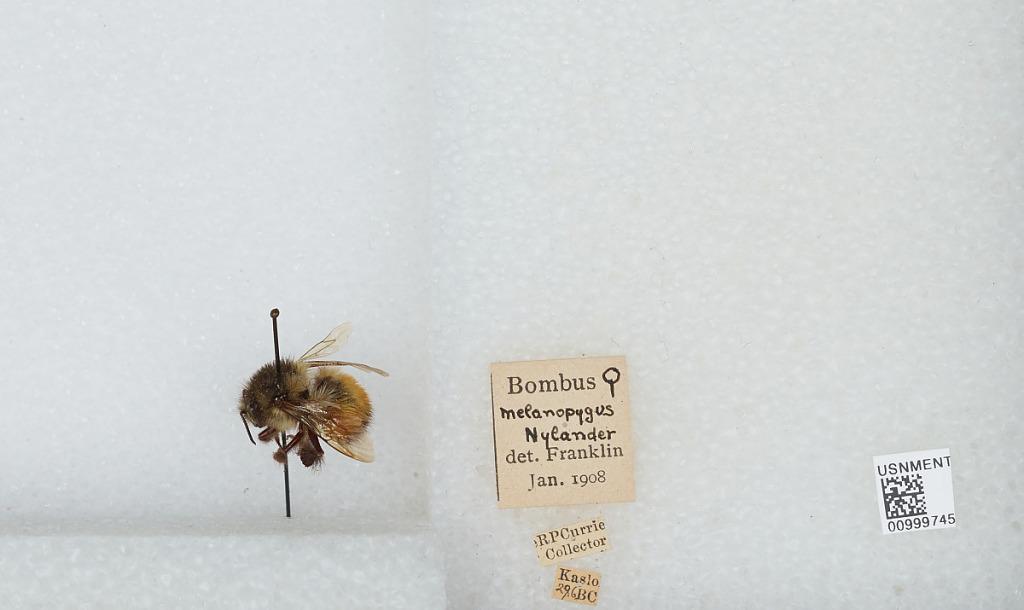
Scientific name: Bombus (Pyrobombus) melanopygus Nylander
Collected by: R. Currie
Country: Canada
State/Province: British Columbia
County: Regional District of Central Kootenay
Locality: Kaslo
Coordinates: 49.9133, -116.911
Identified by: Franklin